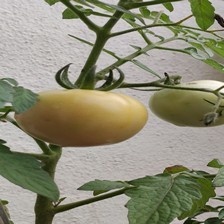
Label: tomato